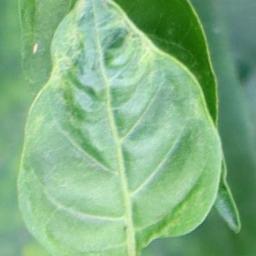
Label: mites_and_trips